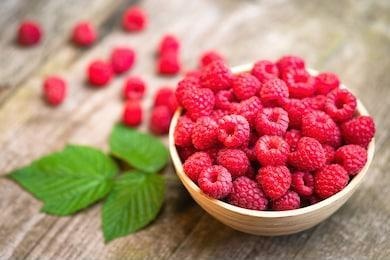
Label: raspberry